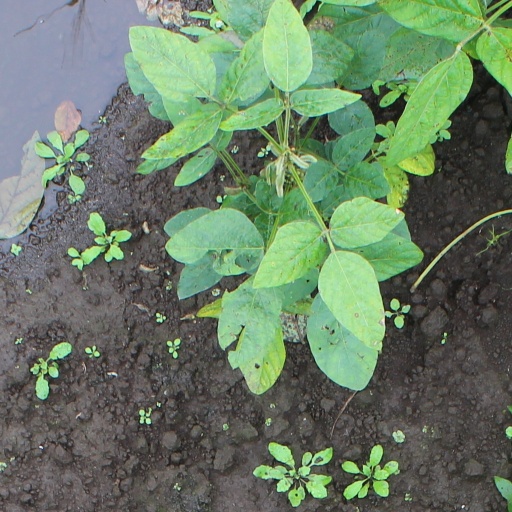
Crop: soybean